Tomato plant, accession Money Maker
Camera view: horizontal (90 deg, fisheye); turntable rotation: 120 degrees
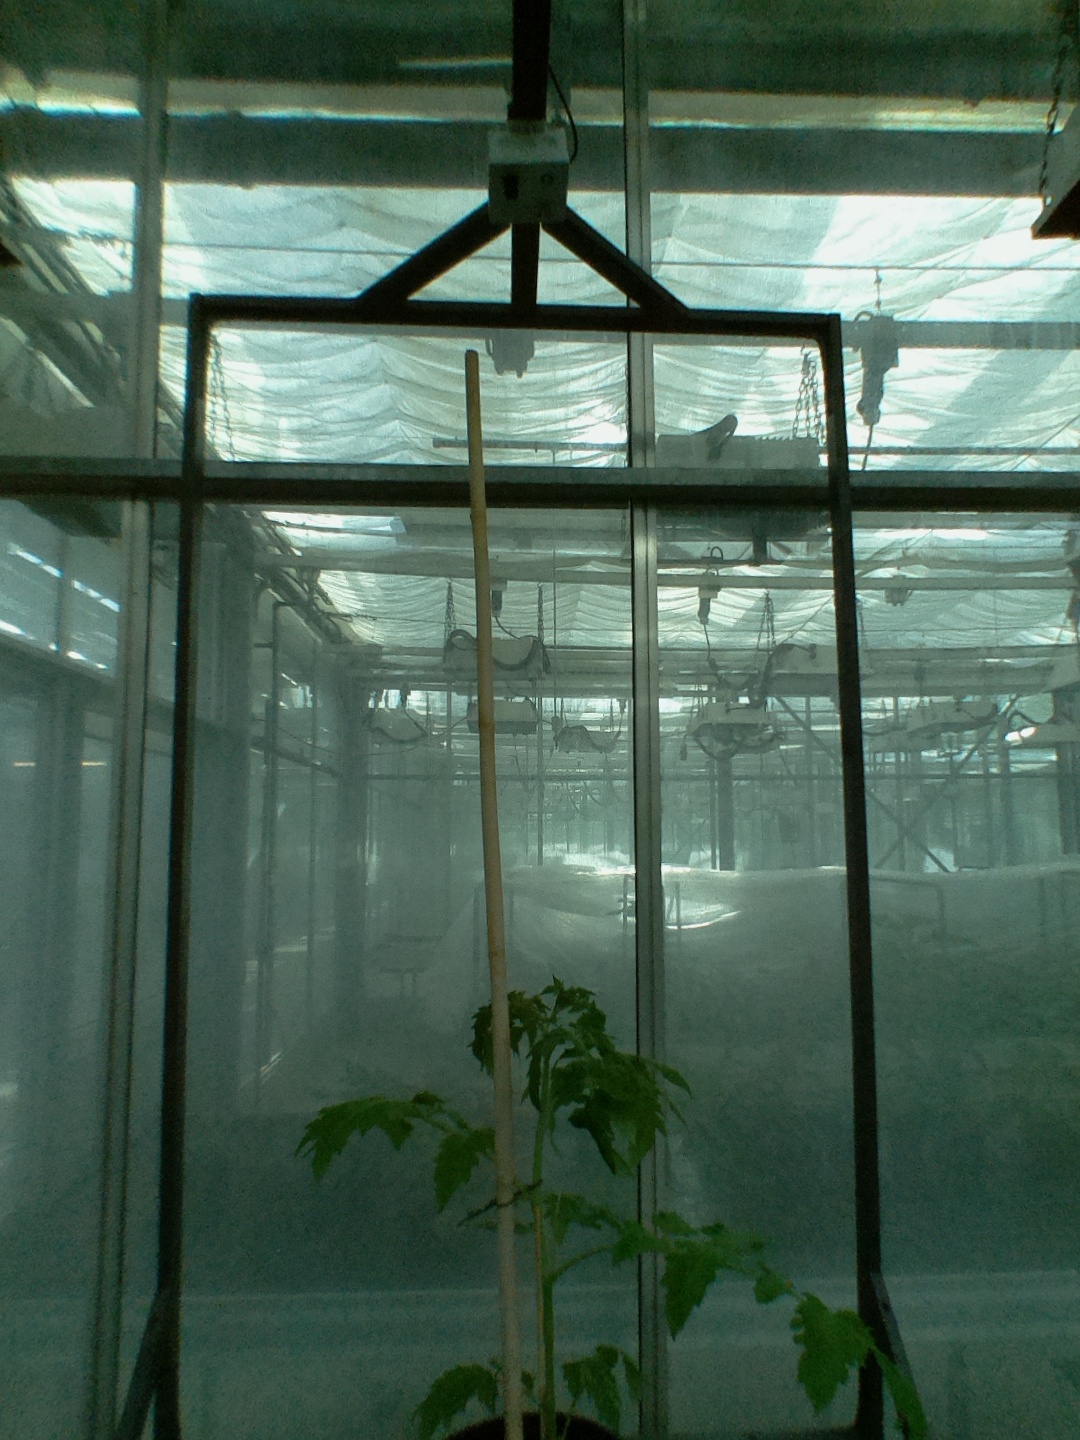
BBCH growth stage 13: 6 of true leaves visible